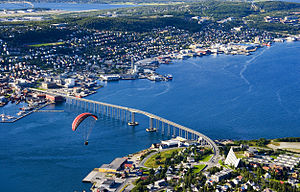
Tromsøysundet
Udsigt over Tromsøysundet med Tromsøbroen midt i billedet
Tromsøysundet er et 11 km langt sund i Tromsø kommune i Troms og Finnmark fylke i Norge.